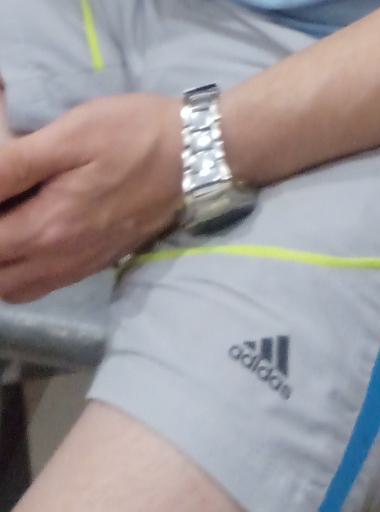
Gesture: no_gesture